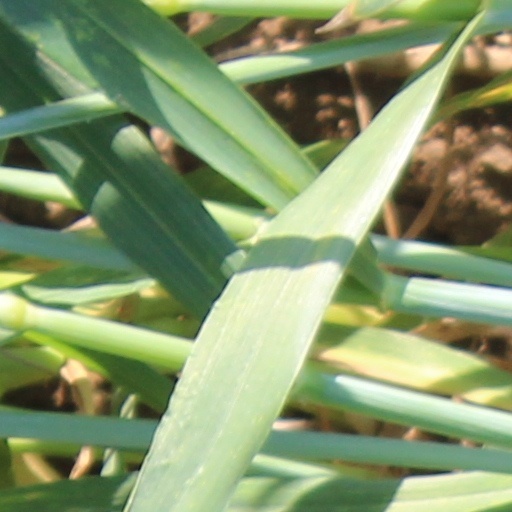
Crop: wheat